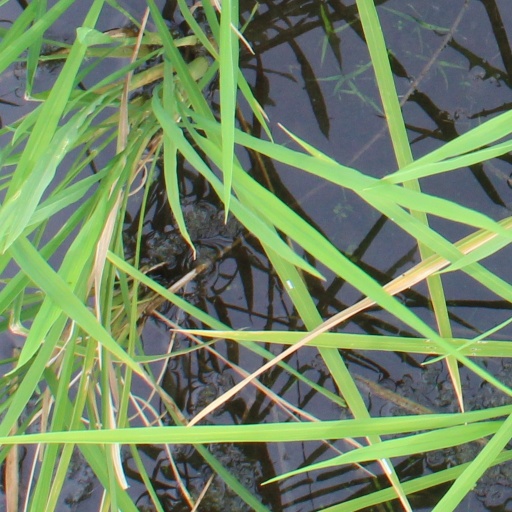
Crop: rice